Armour-piercing, capped, ballistic capped shell

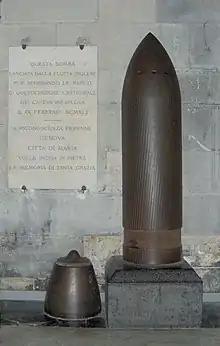
15-inch British naval APCBC shell with its armour-piercing cap on the floor to the left; the ballistic cap is absent. Fired 1941 but did not detonate. Genoa Cathedral

By 1910 it was well-established that the aerodynamically optimal form of a solid projectile does not lend itself to best-attainable armour penetration, and remedies were devised.